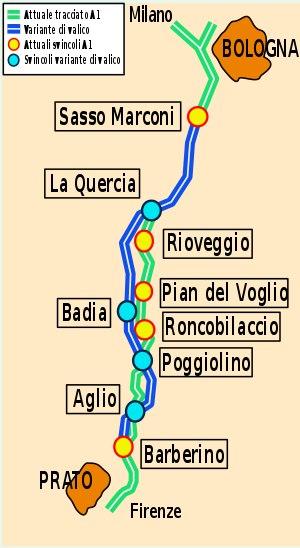
L'autoroute A1 var, également appelé variante di valico, est un tronçon de l'autoroute italienne A1 traversant les Apennins entre les villes de La Quercia et Aglio, inauguré le 23 décembre 2015.